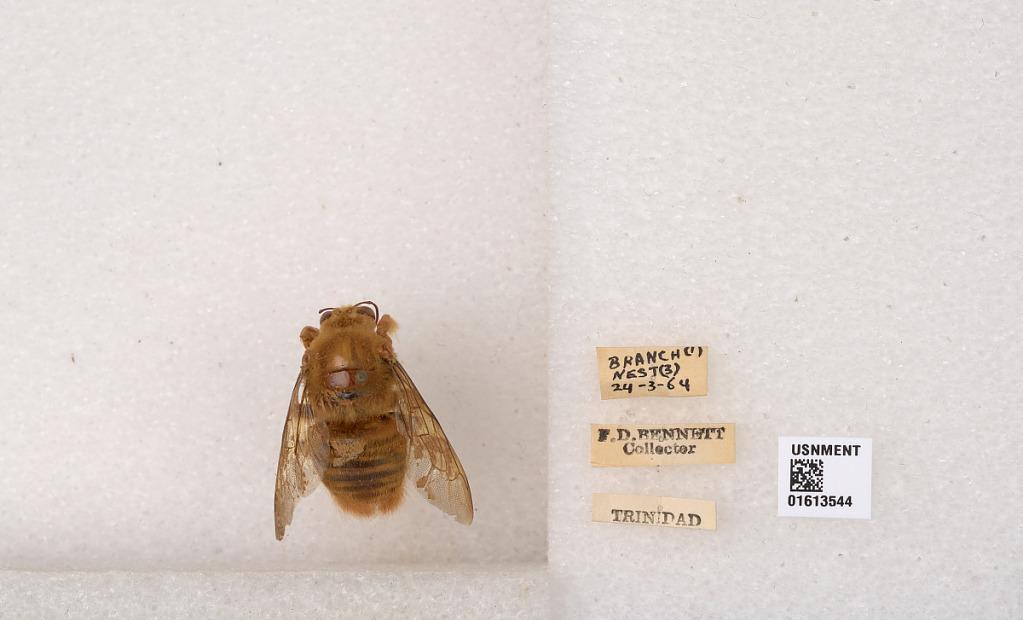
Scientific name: Xylocopa (Neoxylocopa) transitoria Pérez
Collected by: F. Bennett
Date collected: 1964-3-24
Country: Trinidad and Tobago
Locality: Trinidad